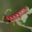
Label: caterpillar